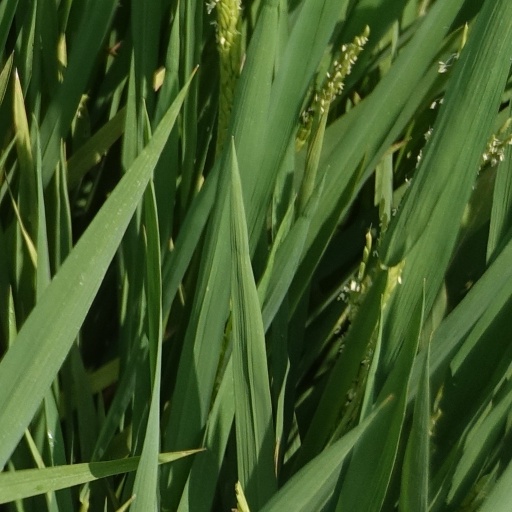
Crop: rice